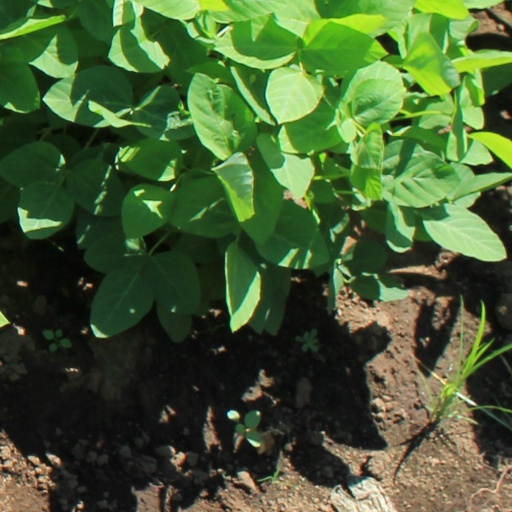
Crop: soybean